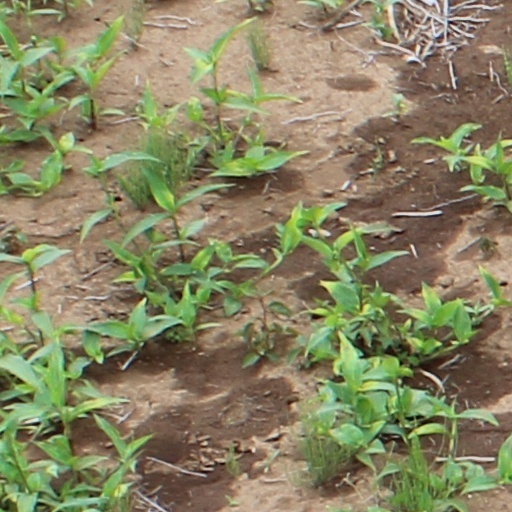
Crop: wheat